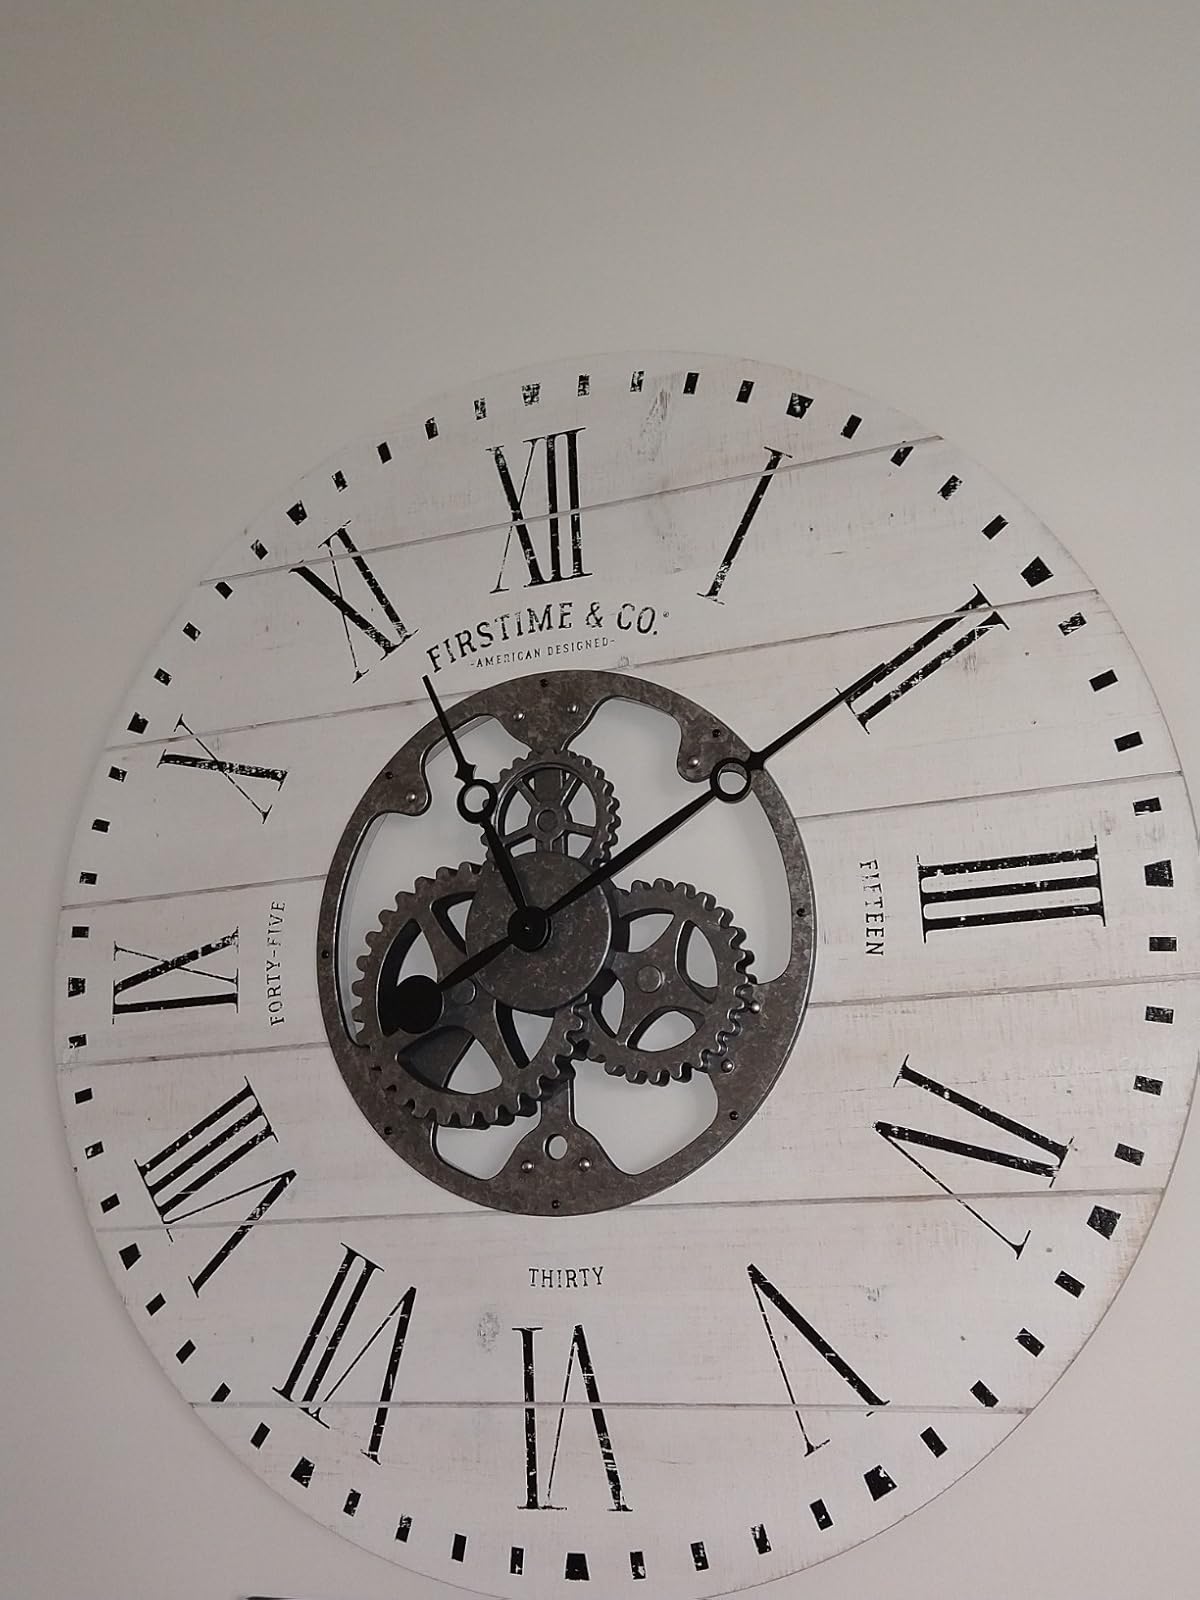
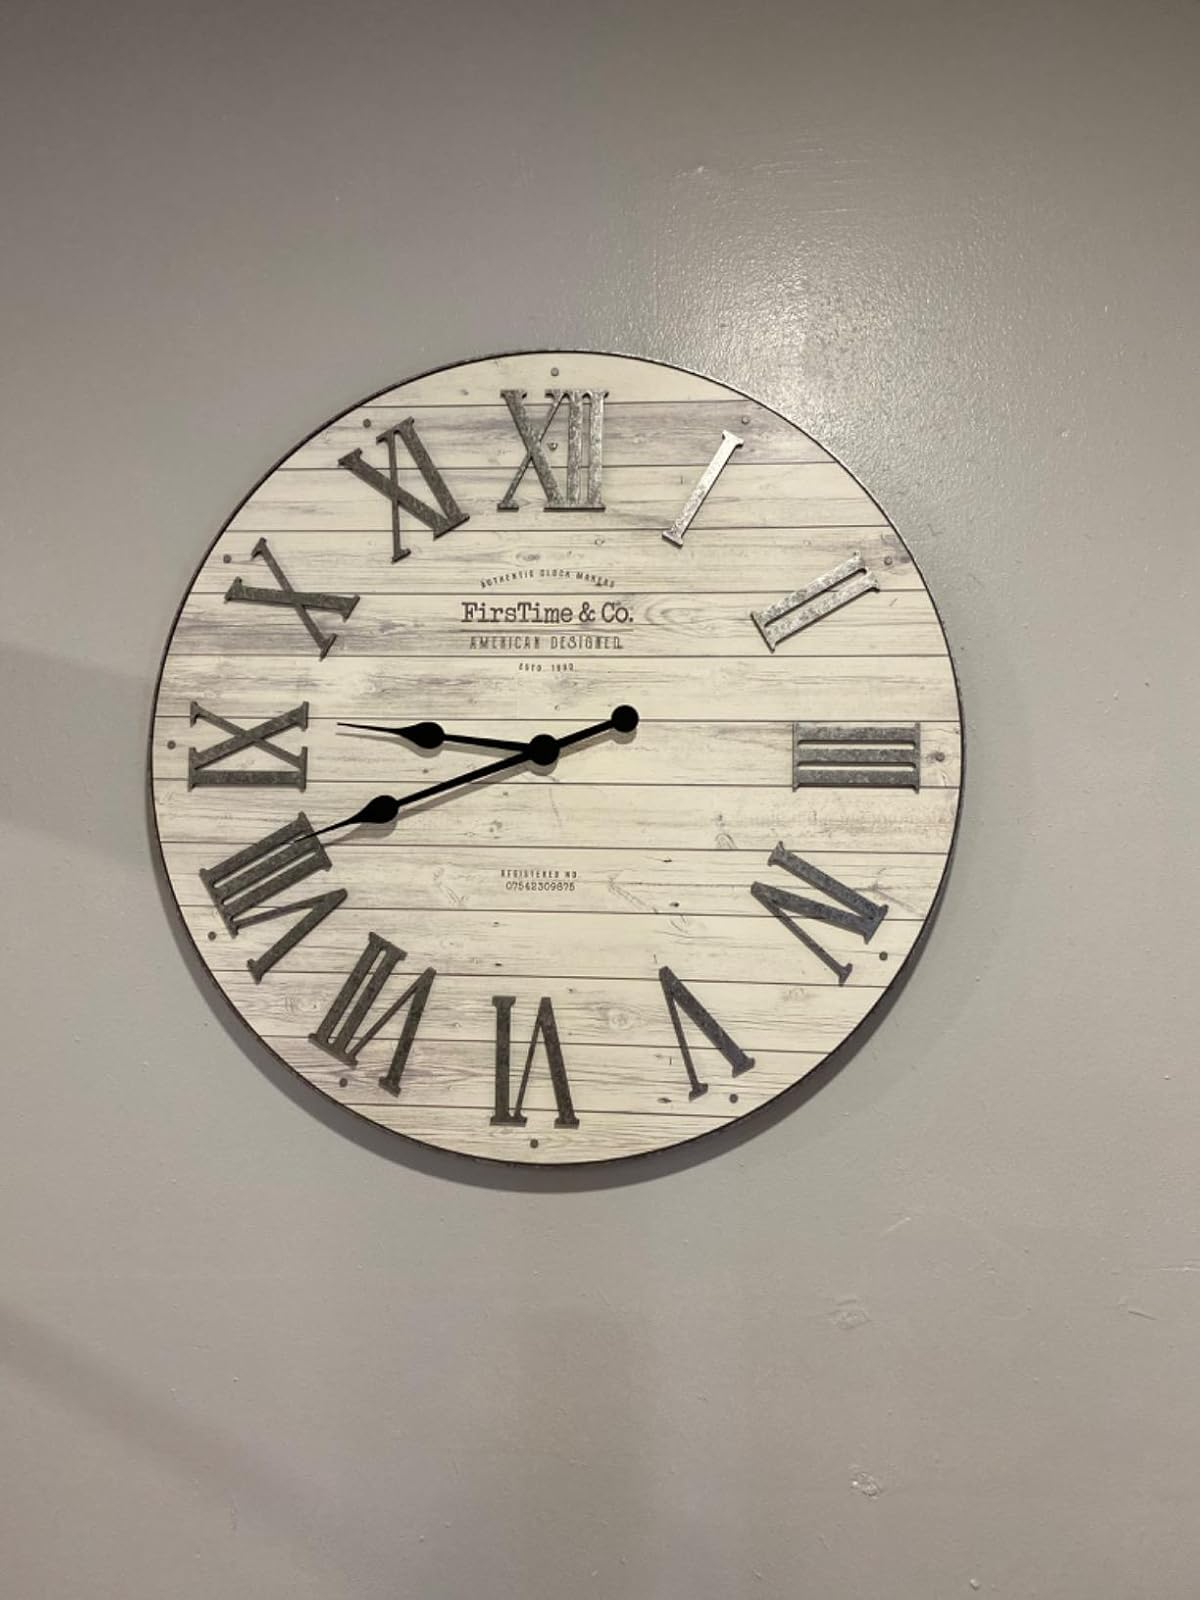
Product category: clock
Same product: no